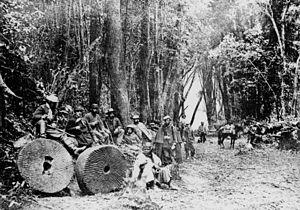
L’occupation de l’Araucanie était une campagne militaire menée de 1861 à 1883 par l’État chilien et visant à mettre sous sa tutelle intégrale et définitive la portion de territoire sise entre les fleuves Biobío au nord et Toltén au sud, grande d’environ 30 000 km², et correspondant aux terres ancestrales du peuple autochtone mapuche.